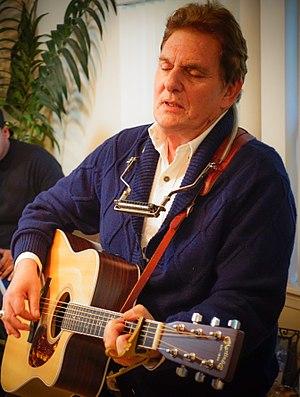
P. F. Sloan est un auteur-compositeur-interprète américain, né le 18 septembre 1945 à New York et mort le 15 novembre 2015 à Los Angeles.